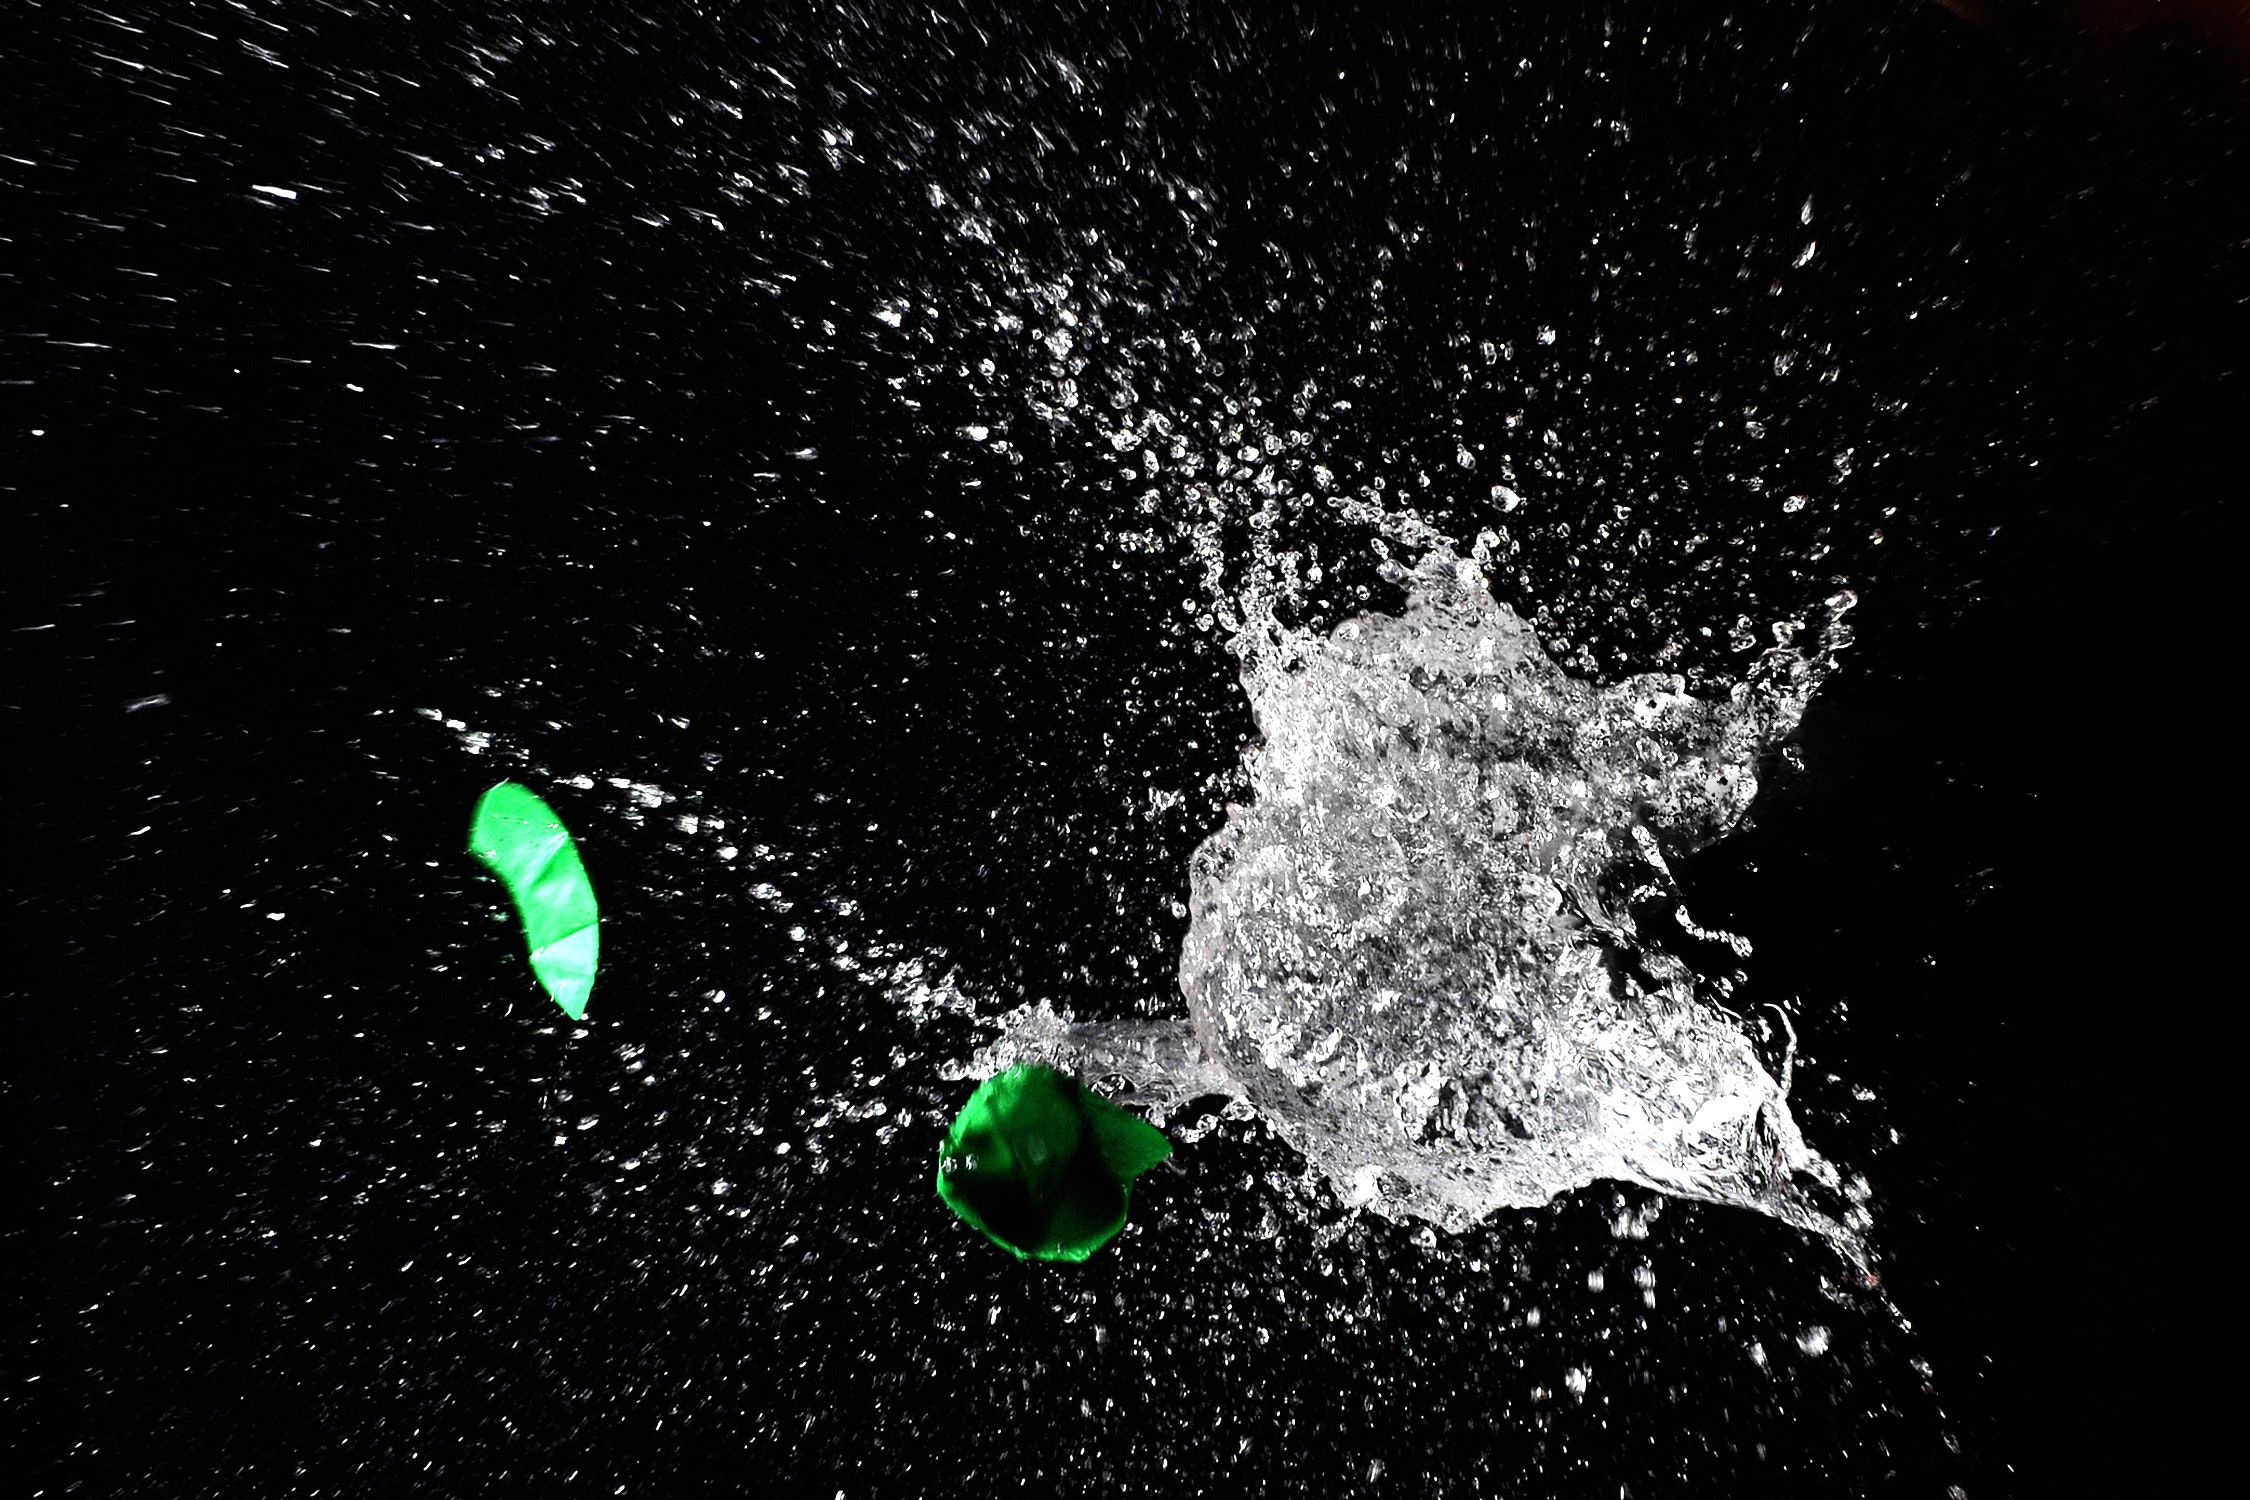
atmosphere, water, space, night, organism, universe, computer wallpaper, darkness, sky, galaxy, earth, astronomical object, astronomy